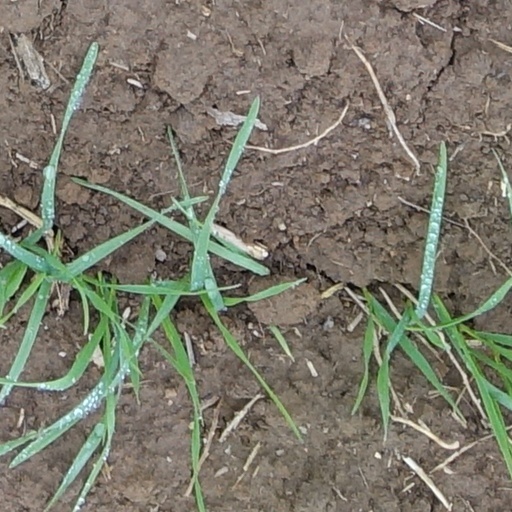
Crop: wheat